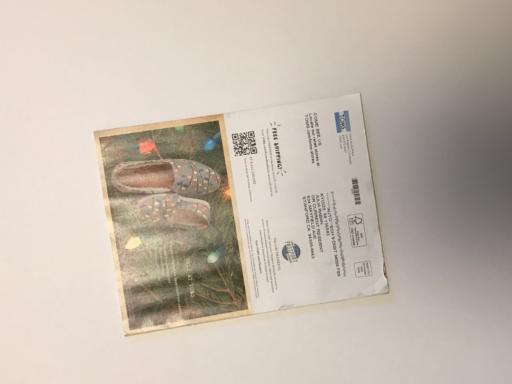
Waste category: paper